Sarasota, Florida

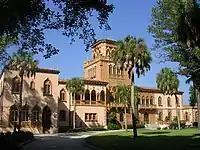
Ca' d'Zan, John and Mable Ringling Museum of Art

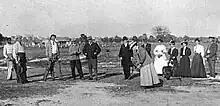
Golf being played at Sarasota in 1905

Sarasota is home to a vibrant performing arts scene, with numerous venues dedicated to music, dance, theatre, circus arts, and more. Among its many institutions are the Sarasota Ballet, Sarasota Opera, Asolo Repertory Theatre, Van Wezel Performing Arts Hall, and Florida Studio Theatre. These venues, along with others like the Players Centre for Performing Arts and Sarasota Contemporary Dance, contribute to a culturally rich and diverse arts community.